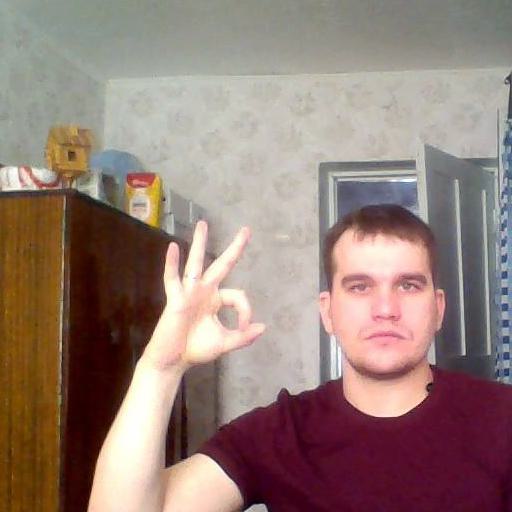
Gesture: ok